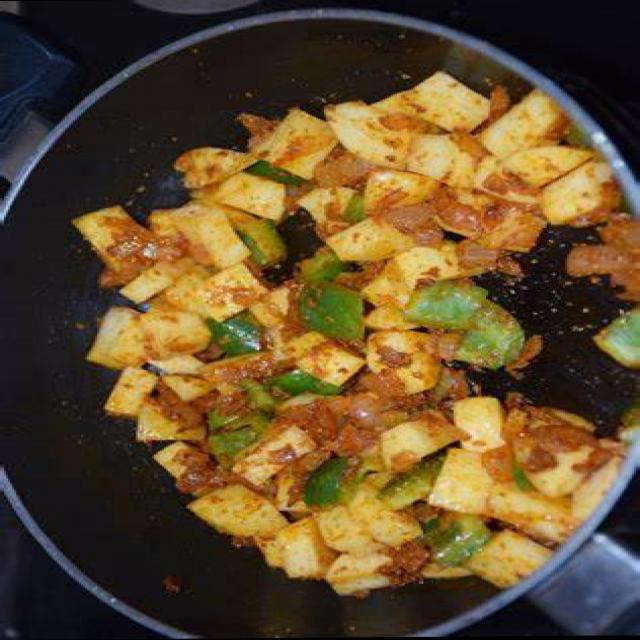
Dish: aloo_masala